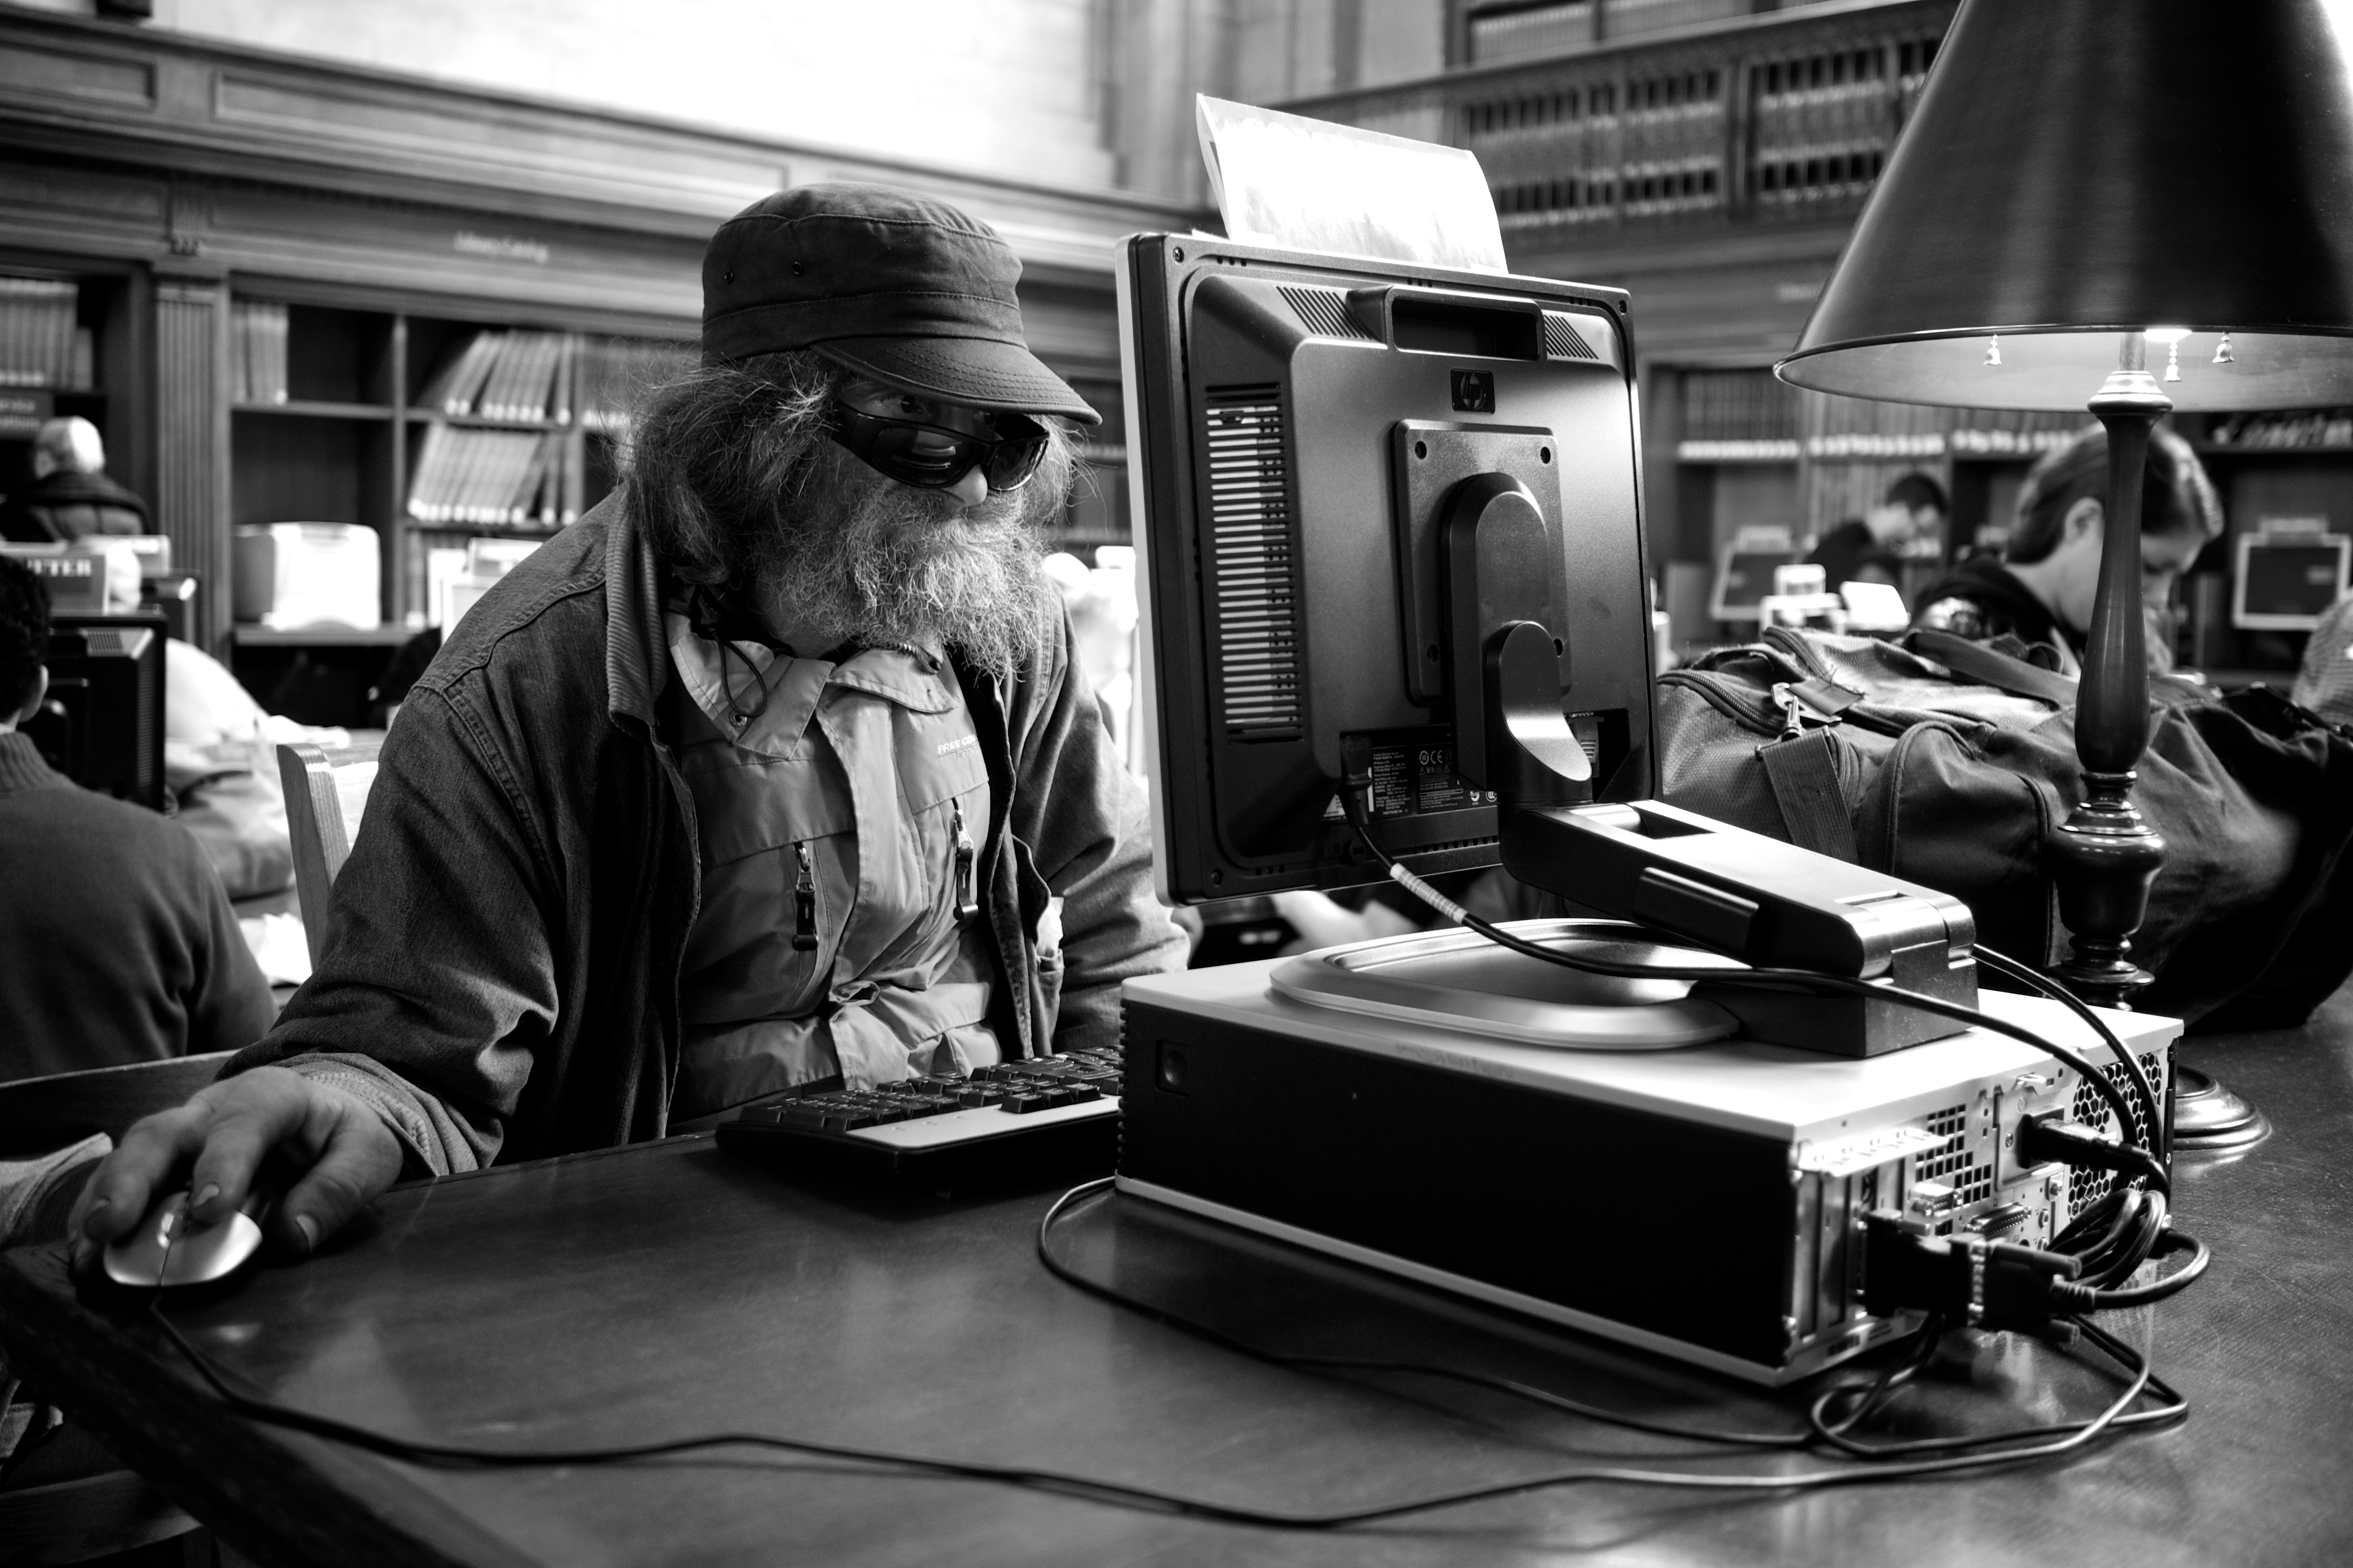
black and white, white, street, photography, ebook, training, black, monochrome, streetphotography, flickr, thomas, video, olympus, omd, fuji, leica, barber, monochrom, leuthard, hcb, thomasleuthard, monochrome photography